Mann School No. 2

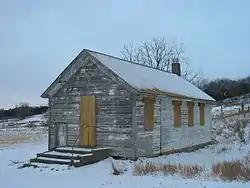

Mann School No. 2, also known as Sioux Township #2, is a historic building located west of Moorhead, Iowa, United States. Built in 1884, the building is a simple rectangular frame structure with a gable roof. Originally three bays long, an addition in the 1920s that added a cloak room and internal stairway to the basement, extended it one more bay. Located in the Loess Hills, this school differed from one-room schoolhouses on the prairie, in that it was located near the center of a cluster of families rather than at the center of four sections. Parents of the students who were educated here took responsibility for the upkeep and maintenance of the building and grounds. The building remained in use as a school until 1945 when the teacher expectantly left. Enrollment had been low to begin with so the district sent the students to a neighboring rural school and then to Moorhead. The building continued as a polling place after the school was formally closed in 1945. It was listed on the National Register of Historic Places in 2001.